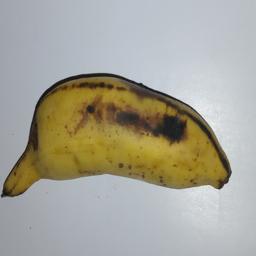
Banana variety: Champa Kola